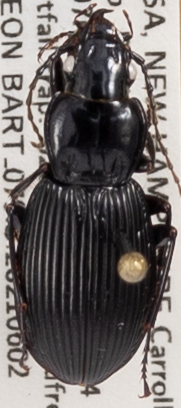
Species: Pterostichus lachrymosus
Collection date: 2021-06-02
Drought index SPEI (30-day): -1.594
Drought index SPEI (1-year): -1.19
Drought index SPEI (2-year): -0.642